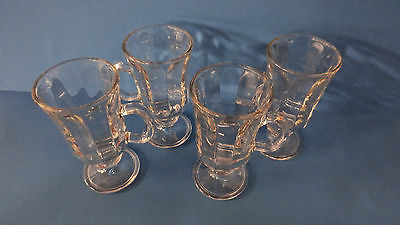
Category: mug